Pushmataha District

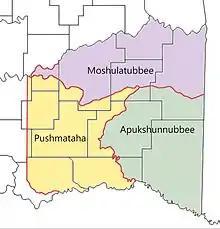
Pushmataha District covered the southwestern one-third of the Choctaw Nation.

The territory of the former Pushmataha District is incorporated into the present-day Oklahoma counties of Atoka, Bryan, Choctaw, Coal, and Pushmataha.